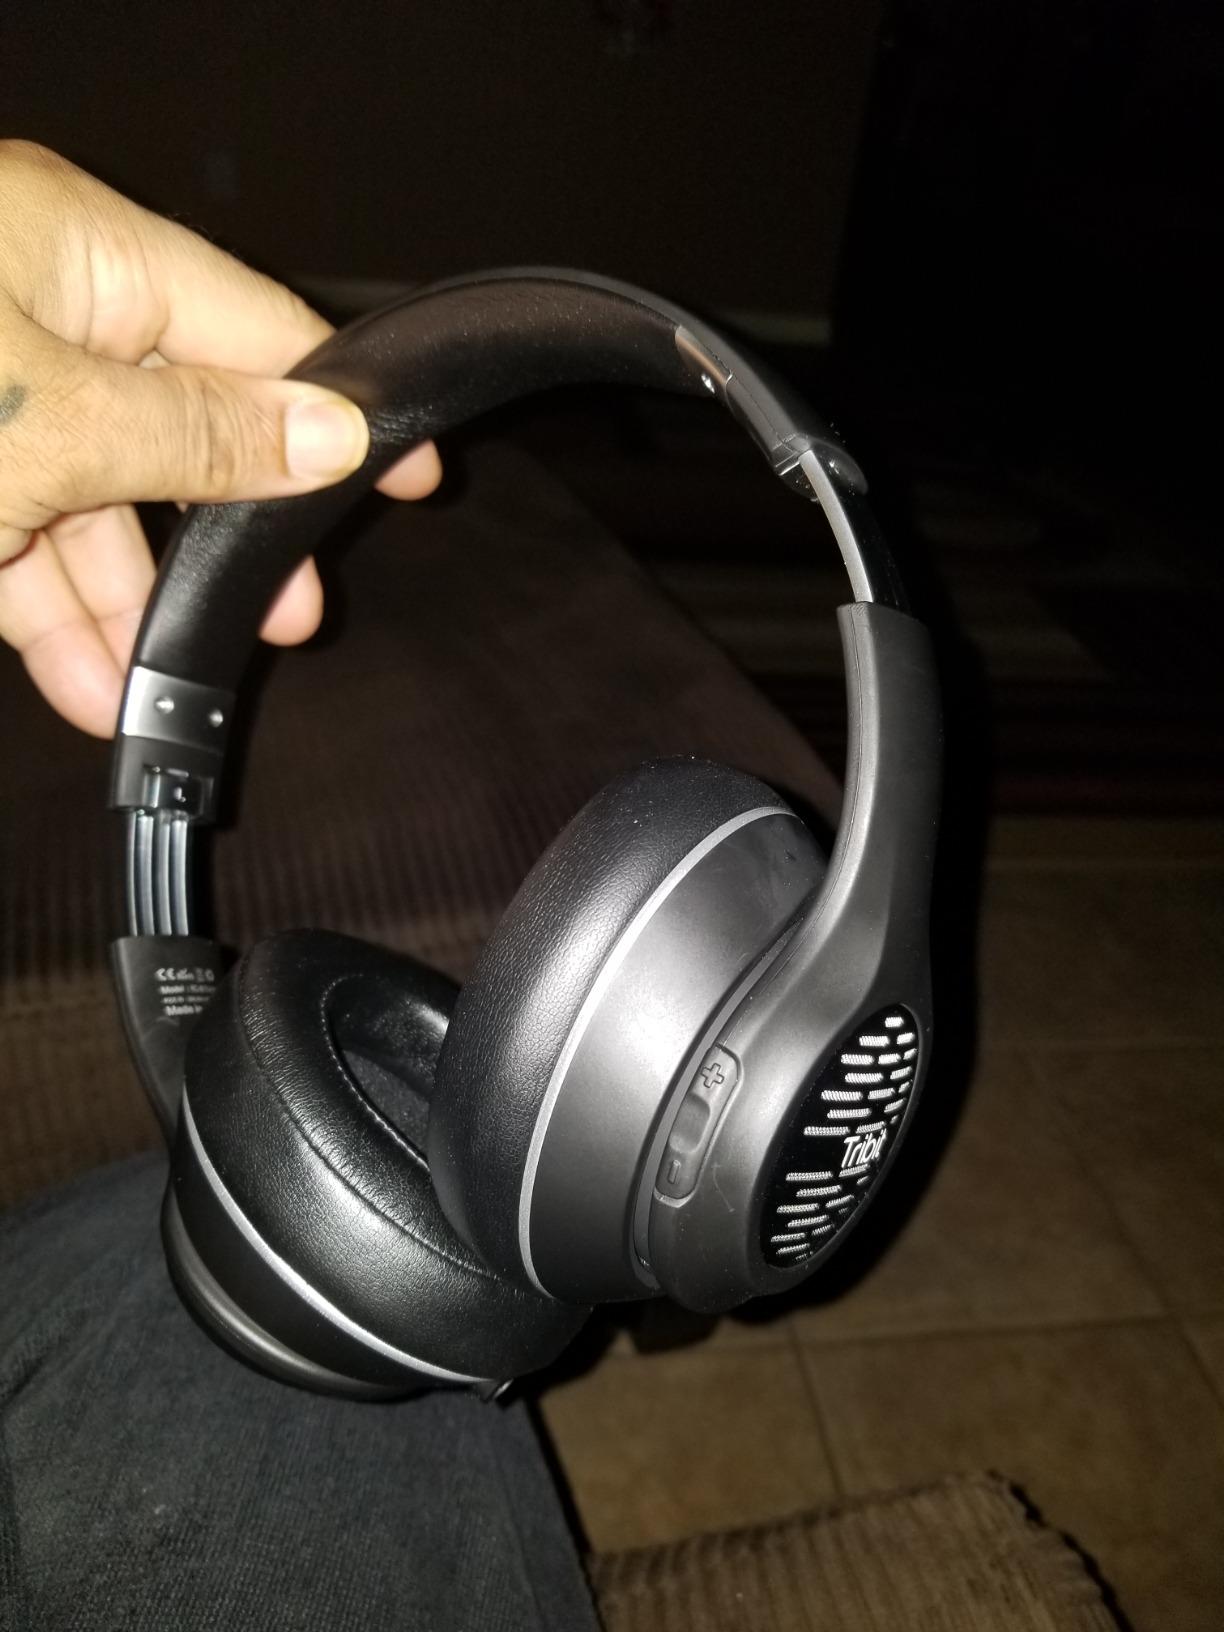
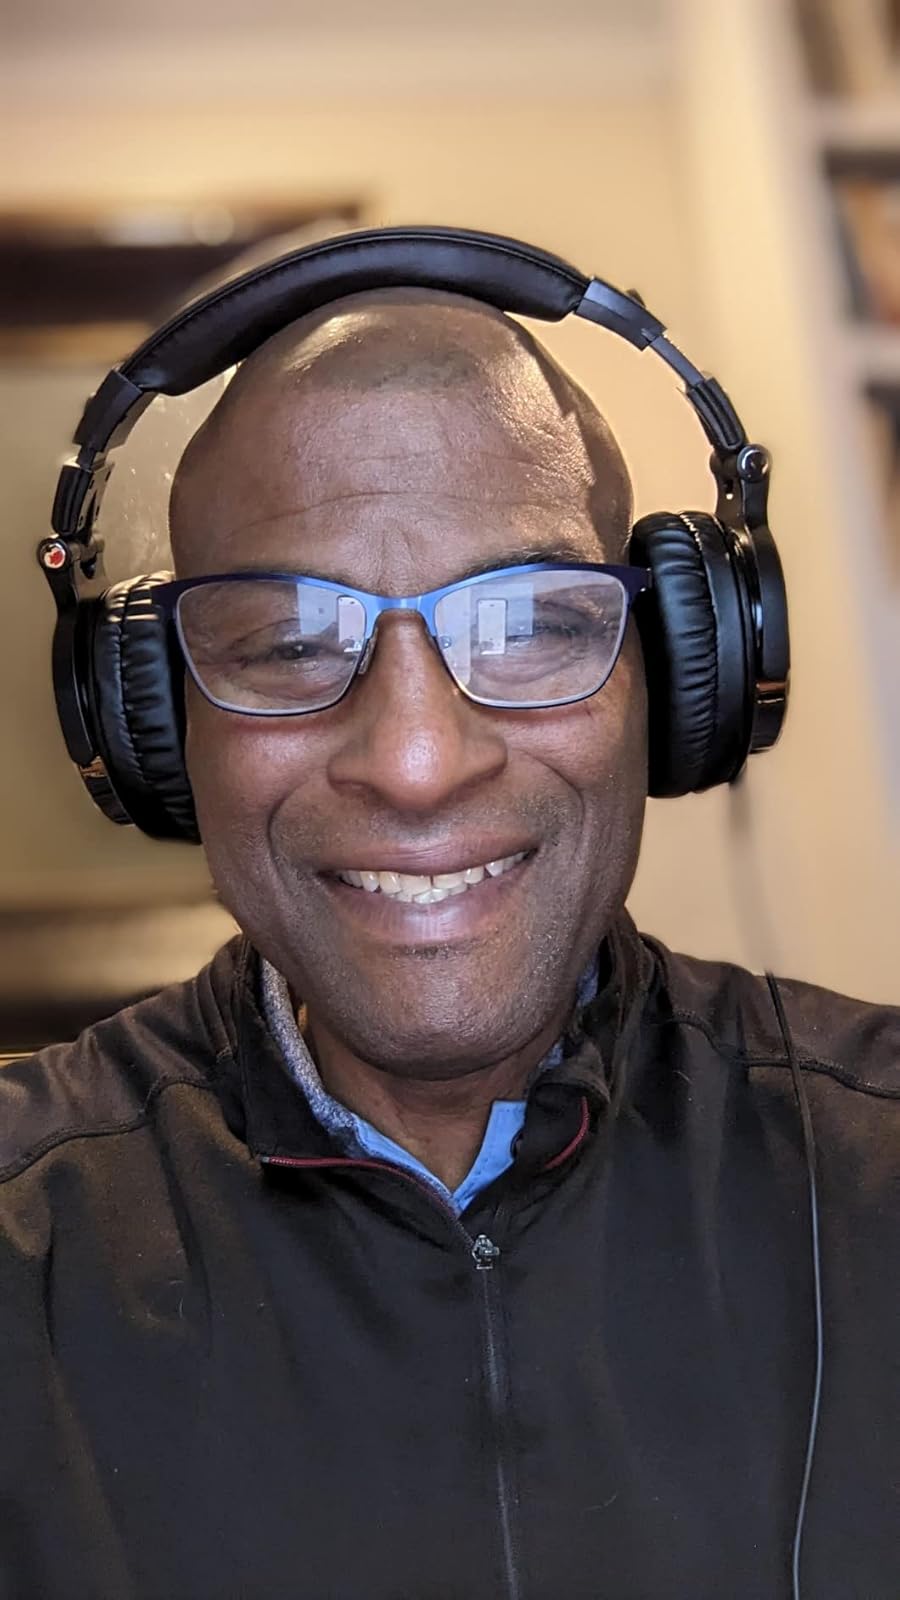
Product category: headphones
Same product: no